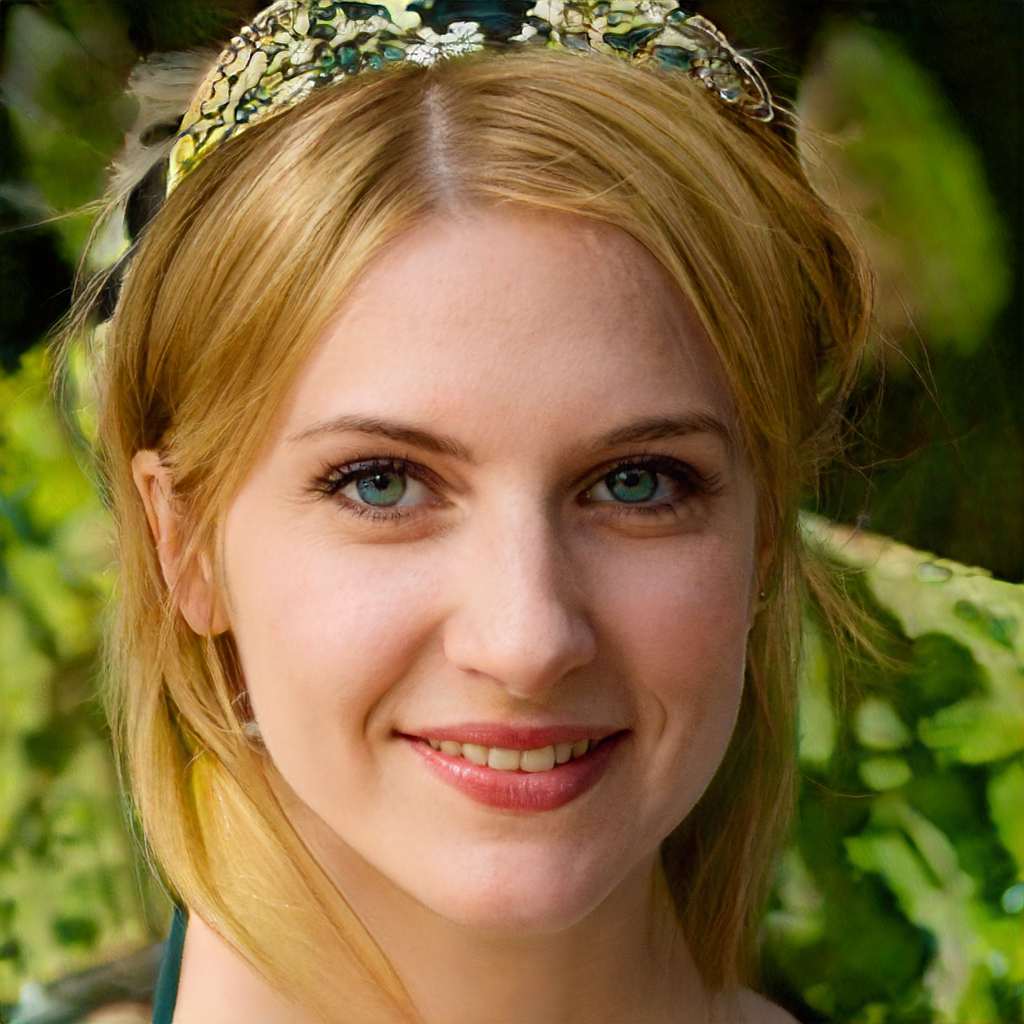
Label: Colored